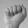
ASL letter: A